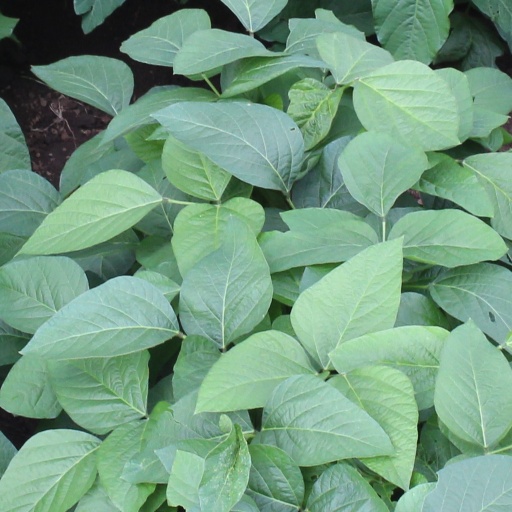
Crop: soybean